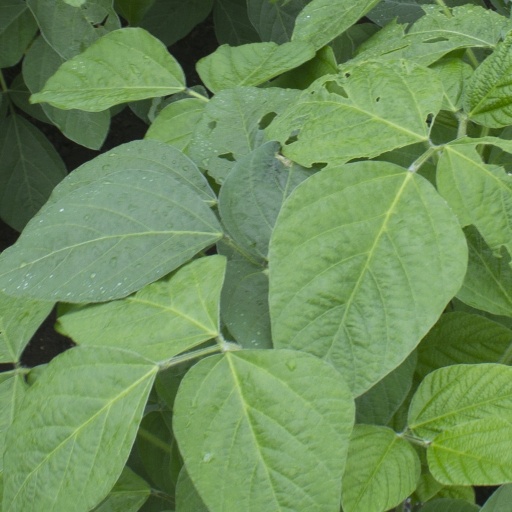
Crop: soybean